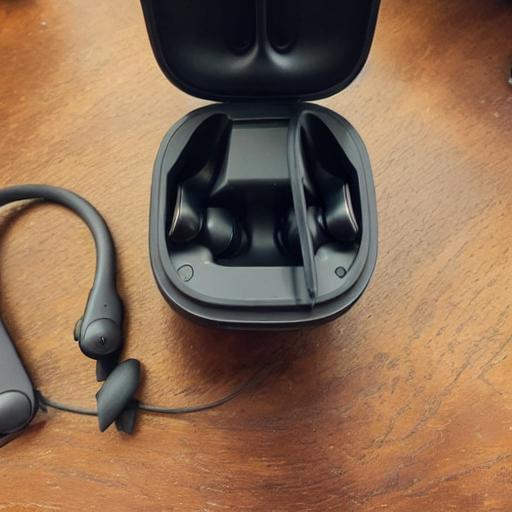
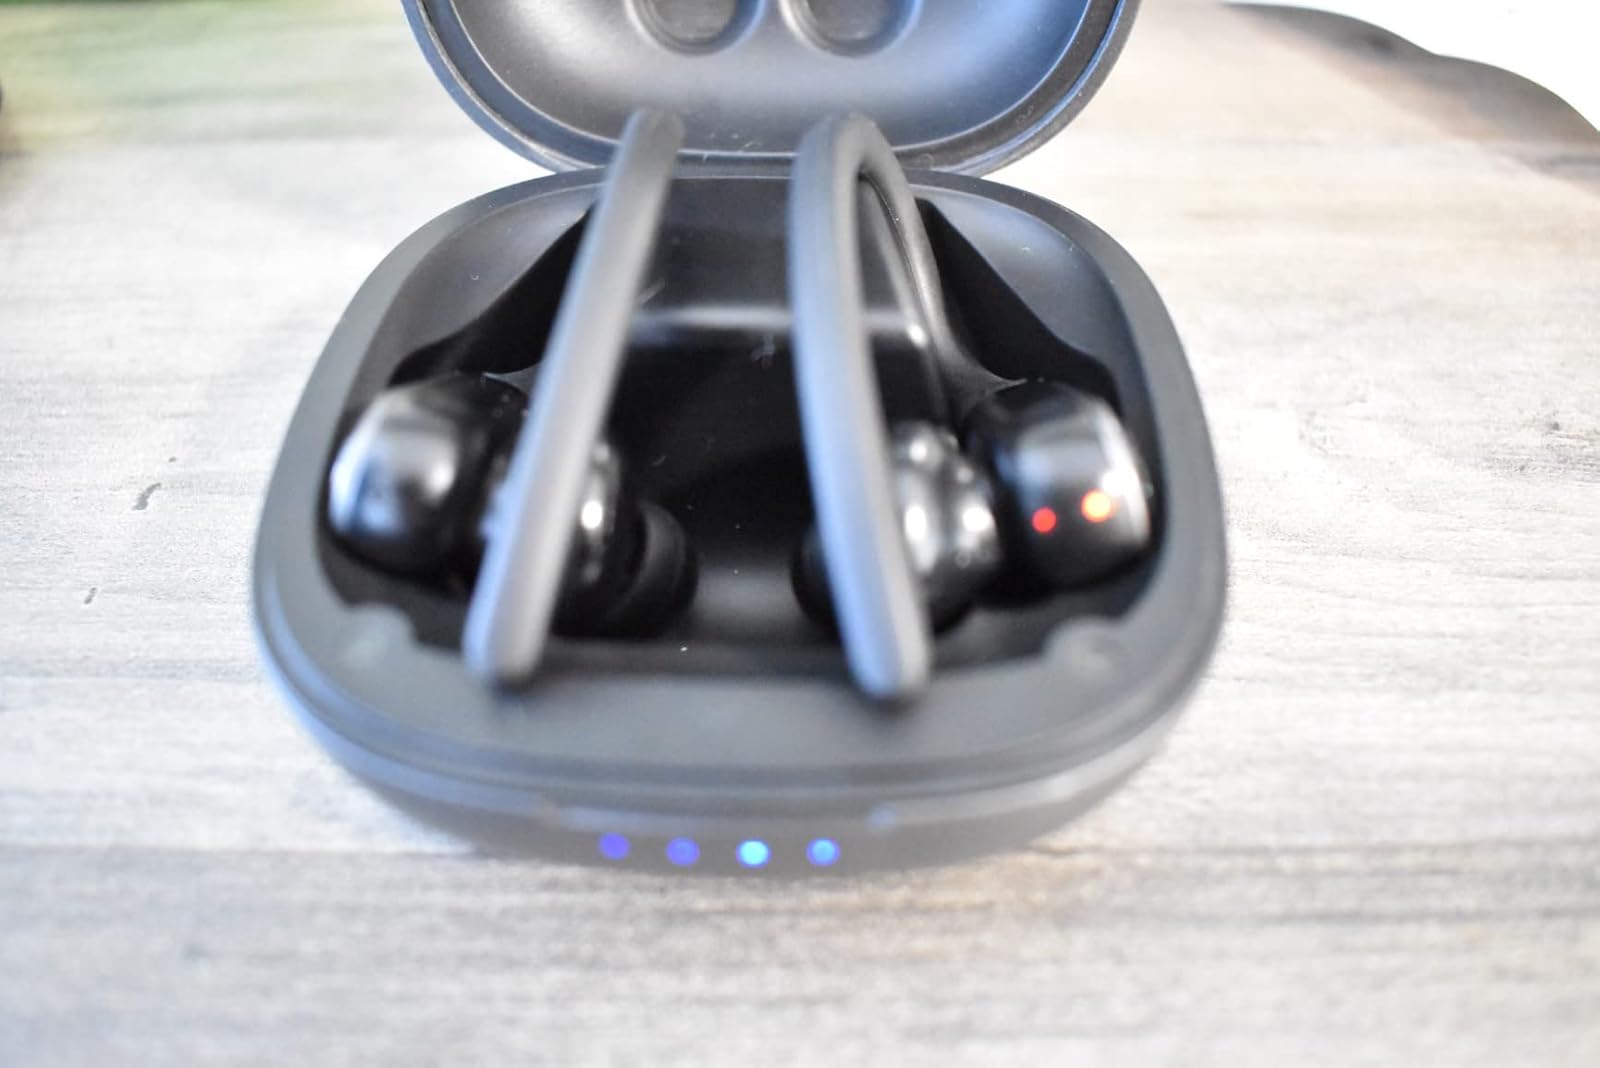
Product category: earbuds
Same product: no